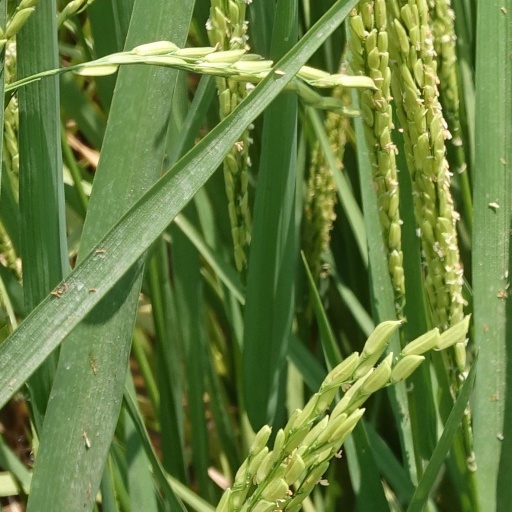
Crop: rice